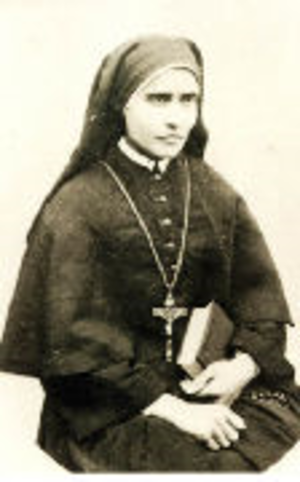
Giuseppa Scandola (1849-1903), religieuse italienne, missionnaire au Soudan, vénérable catholique
Maria Teresa Scandola, en religion sœur Maria Giuseppa Scandola, née le 26 janvier 1849, morte le 1ᵉʳ septembre 1903, est une religieuse italienne, membre de la congrégation des Sœurs Missionnaires de Vérone, également appelées Sœurs missionnaires comboniennes. Elle sert comme missionnaire dans le sud du Soudan, dans l'actuel Soudan du Sud. Elle intervient dans les différentes villes du pays, s'occupe des enfants mal nourris, diffuse les notions d'hygiène et d'économie domestique, enseigne l'Évangile, et apprend la langue locale.